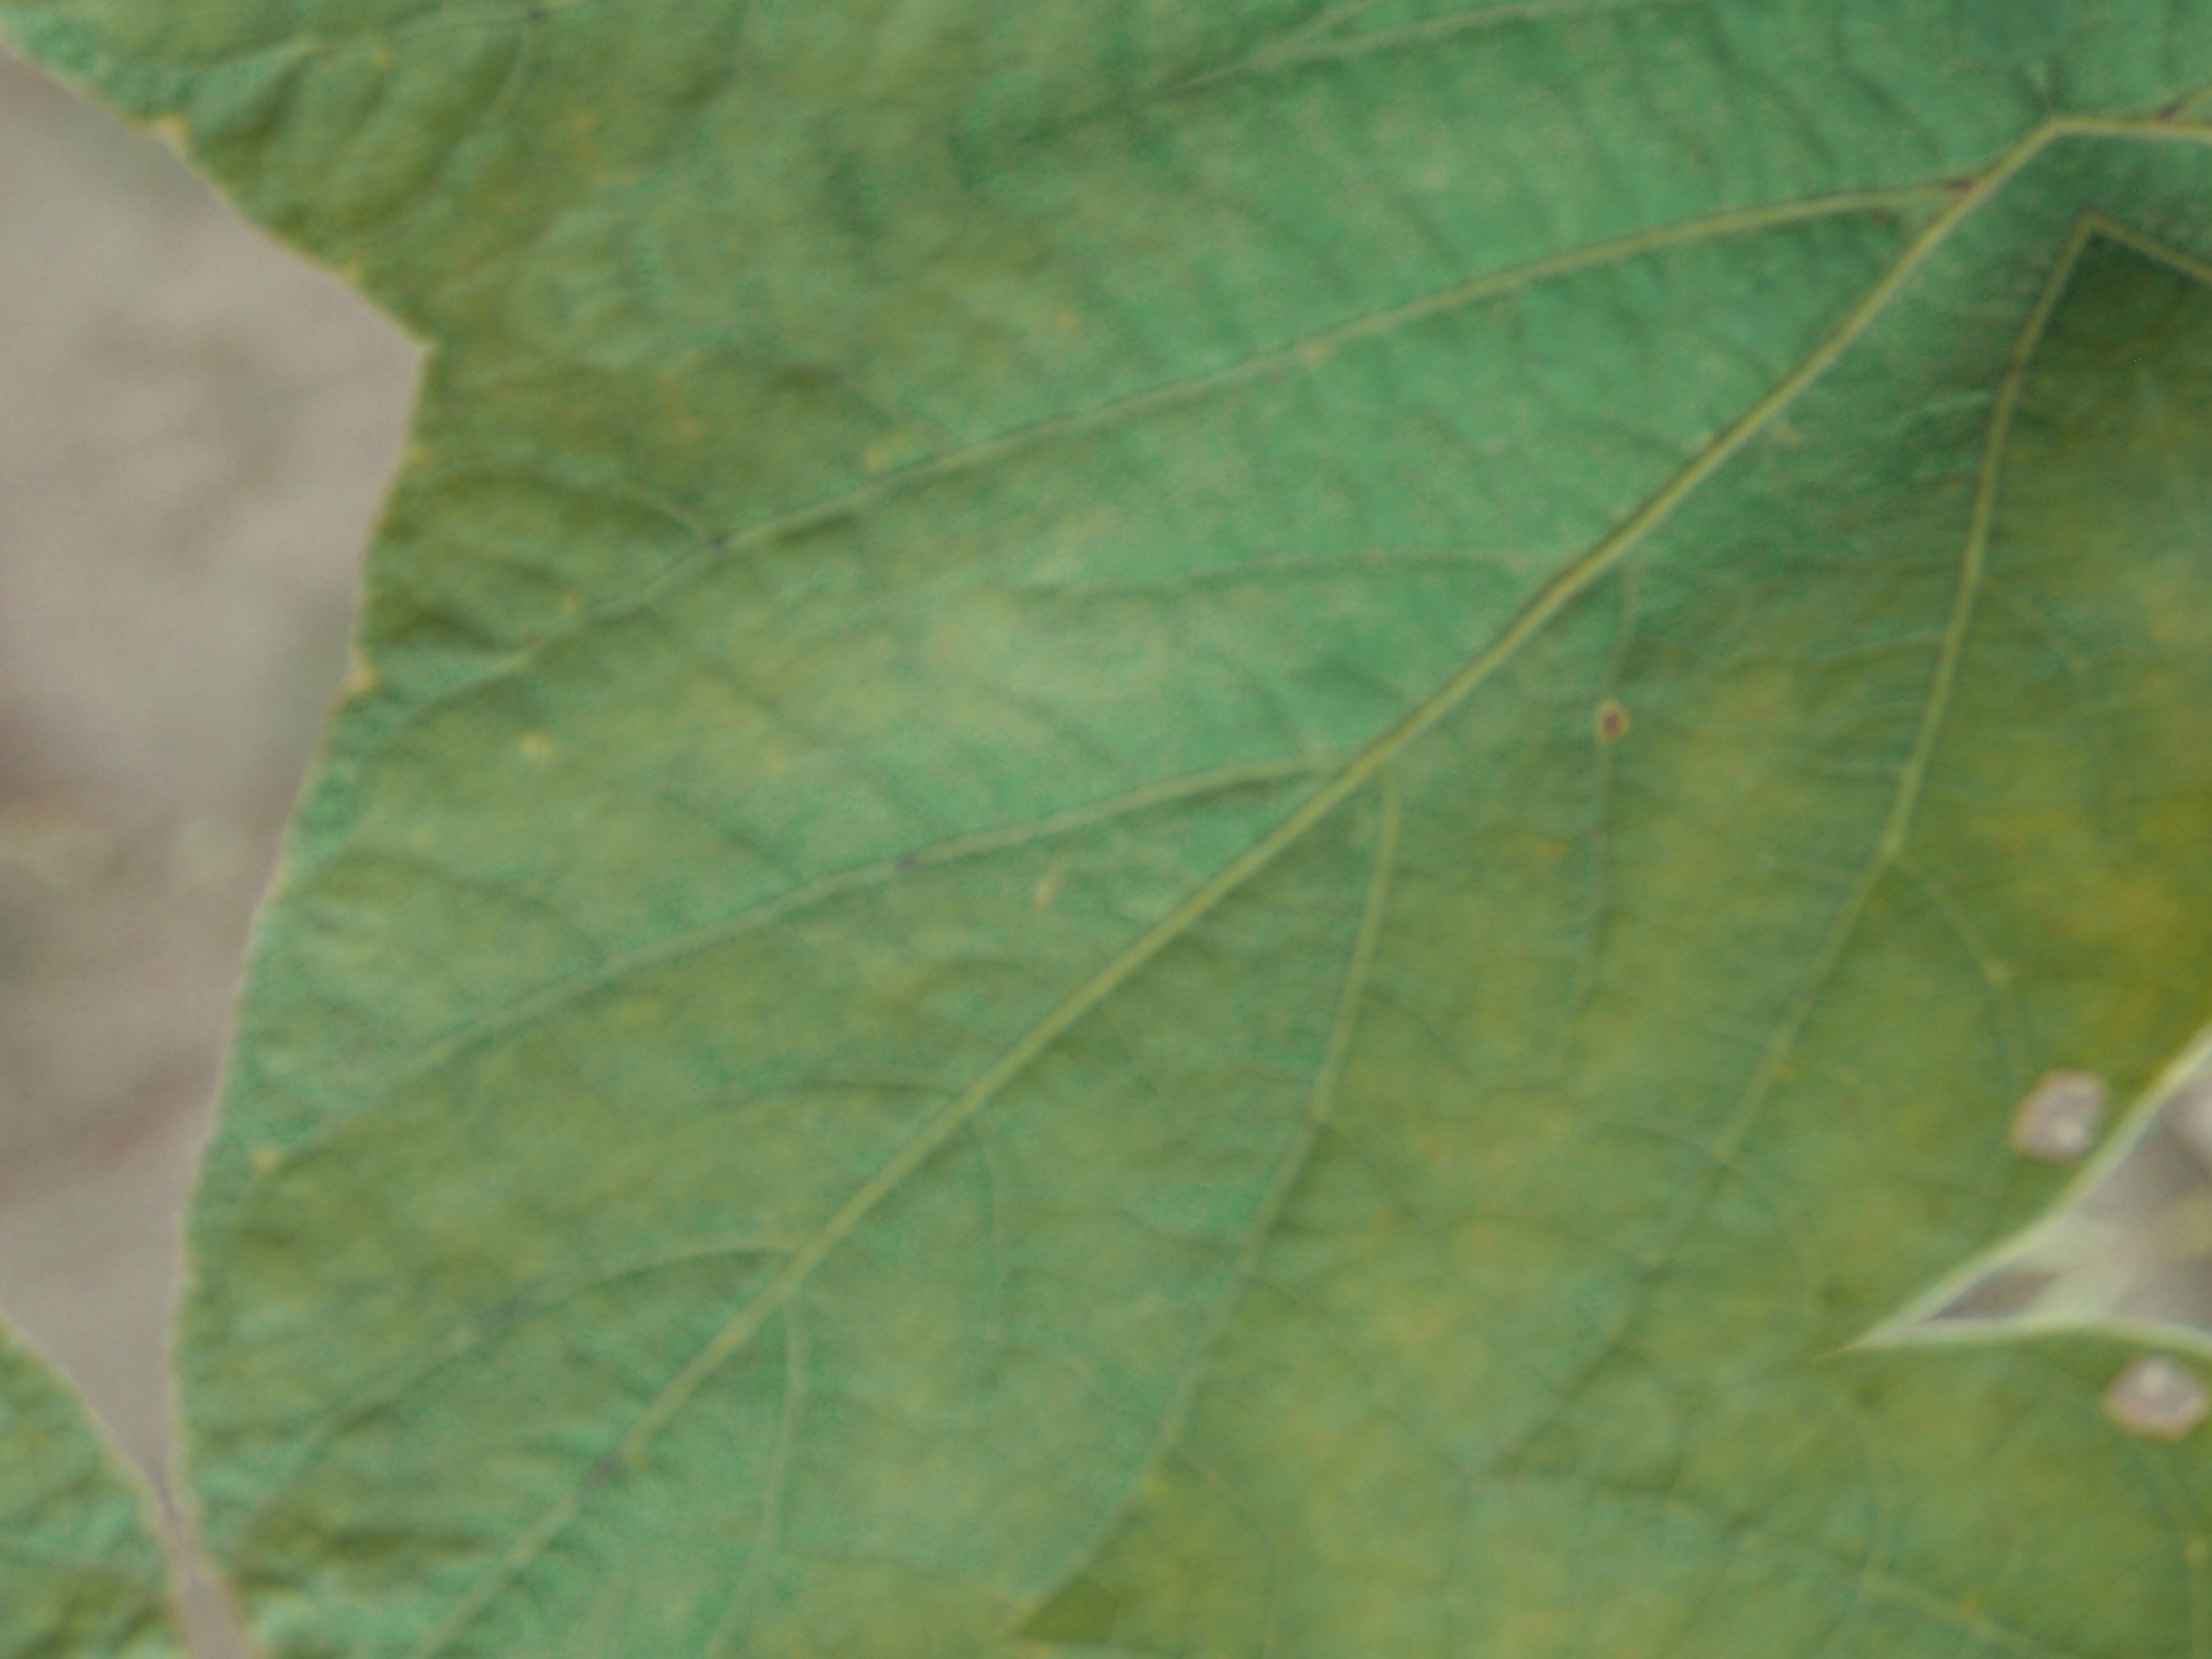
Label: Healthy